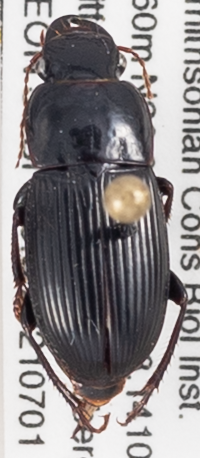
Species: Harpalus providens
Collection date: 2021-07-01
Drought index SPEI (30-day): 0.192
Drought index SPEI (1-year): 0.174
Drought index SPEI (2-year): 0.022